List of the wettest tropical cyclones by country

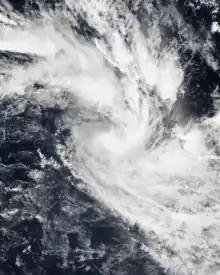
Cyclone Tuni

Tropical cyclones for the Arabian Sea usually affect Pakistan. Tropical cyclones from the Bay of Bengal can affect Pakistan, though they usually weaken by the time they reach the Pakistani coastline.